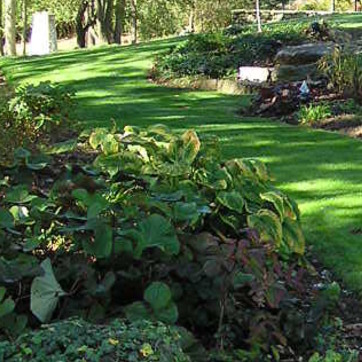
Material: foliage